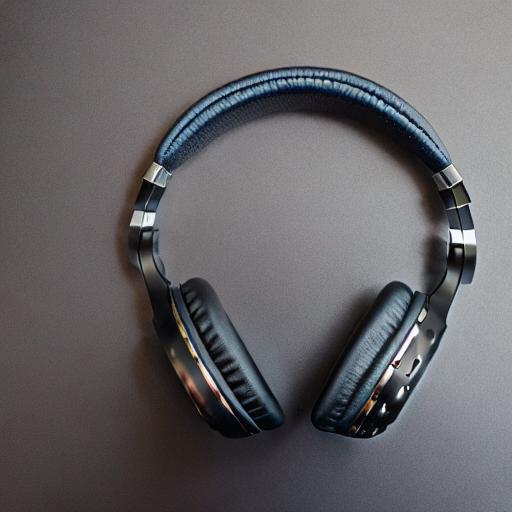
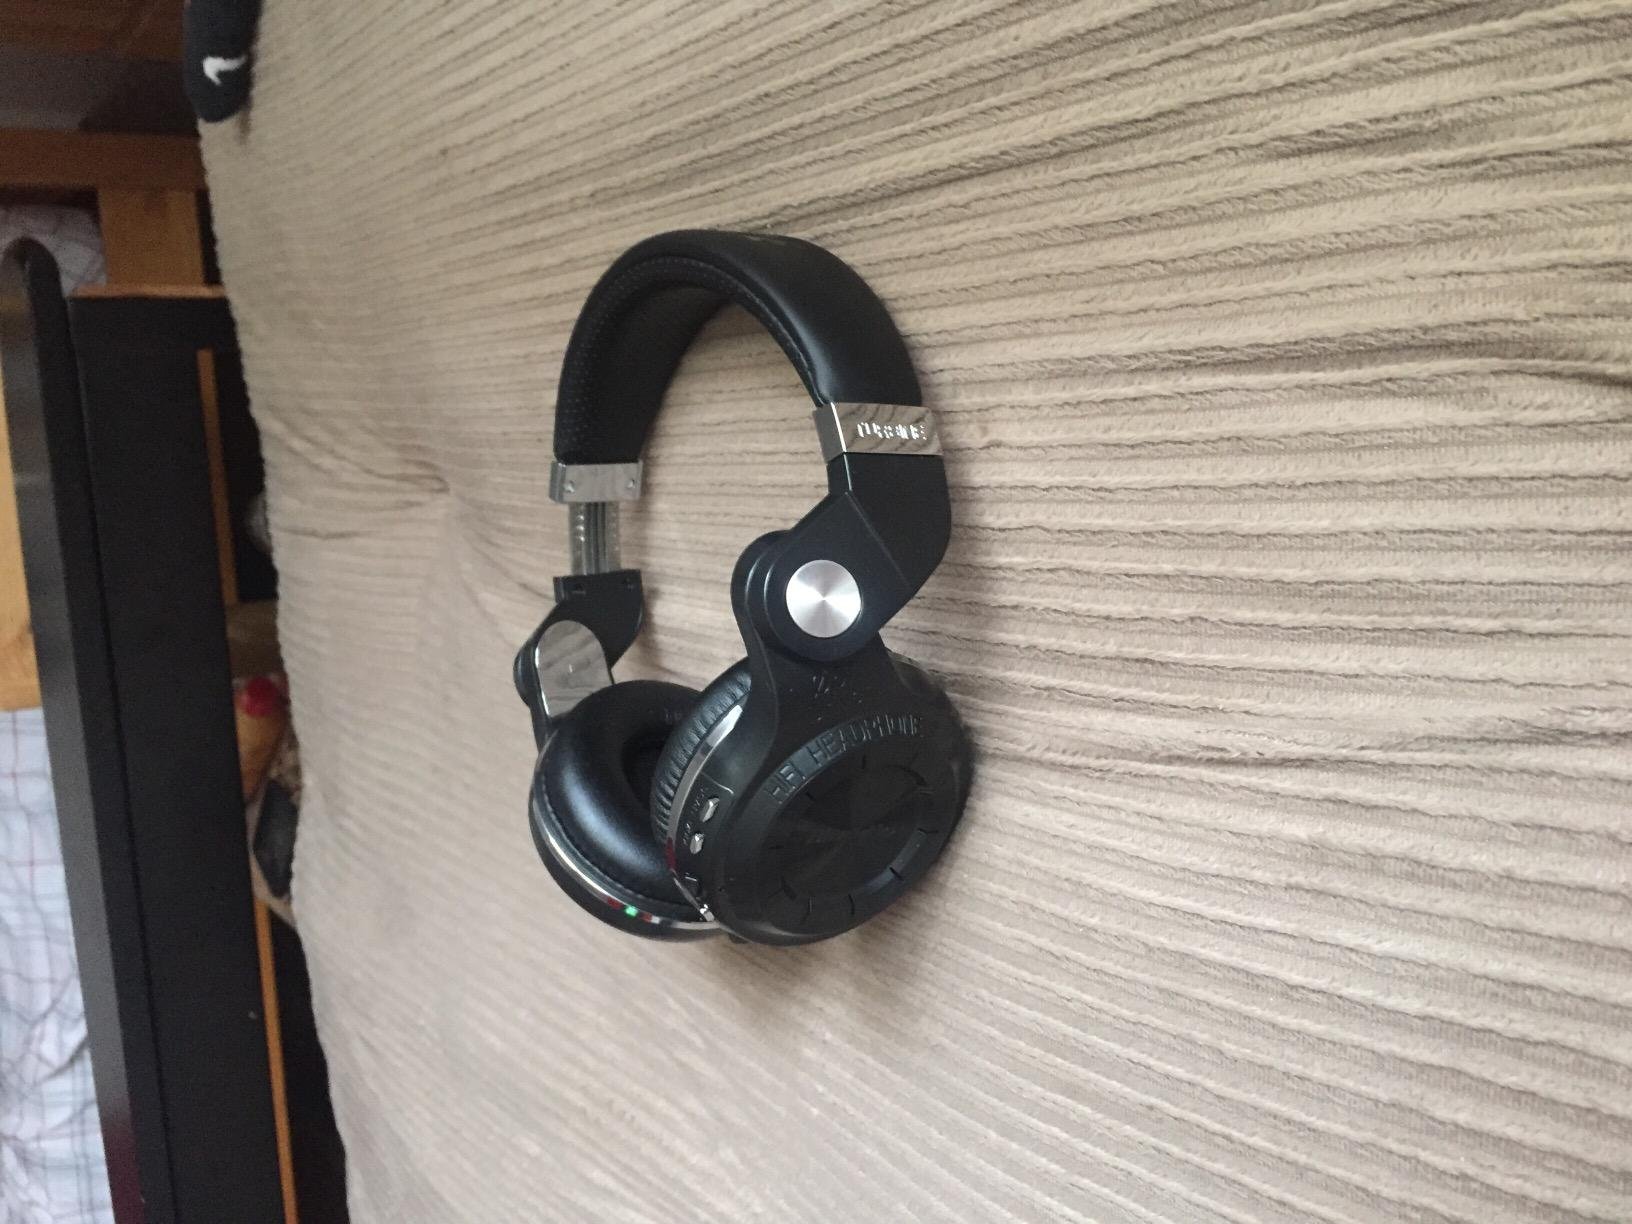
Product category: headphones
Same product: no